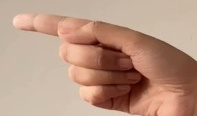
ASL sign: G